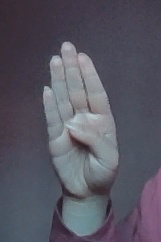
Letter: kaaf